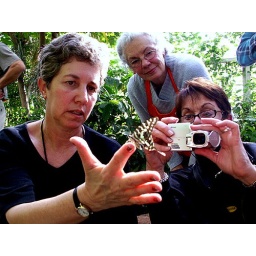
At Butterfly Magic Exhibit in Tucson. Inside of the green house